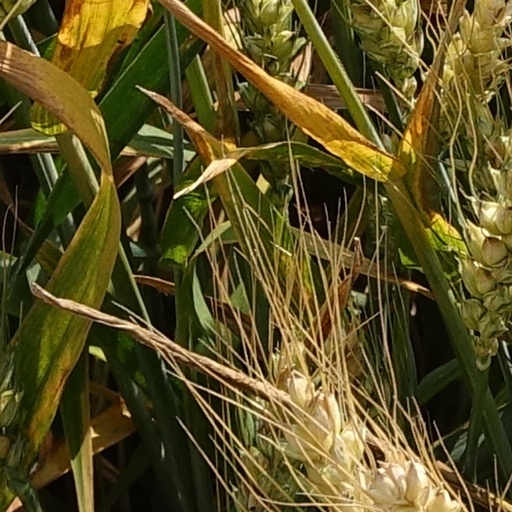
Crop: wheat